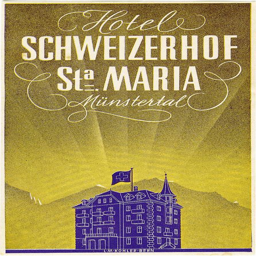
art , via photo sharing website